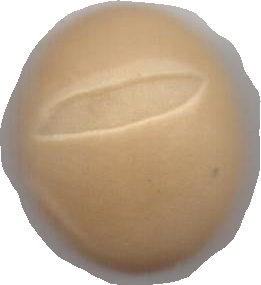
Variety: Dega